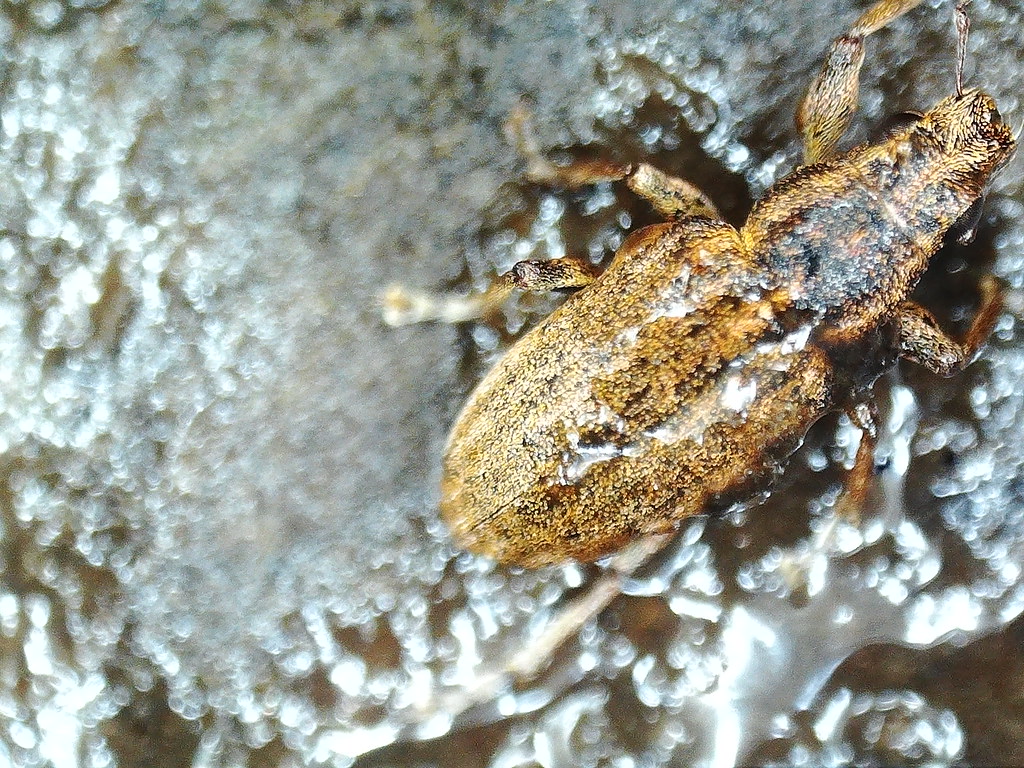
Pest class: pea_leaf_weevil